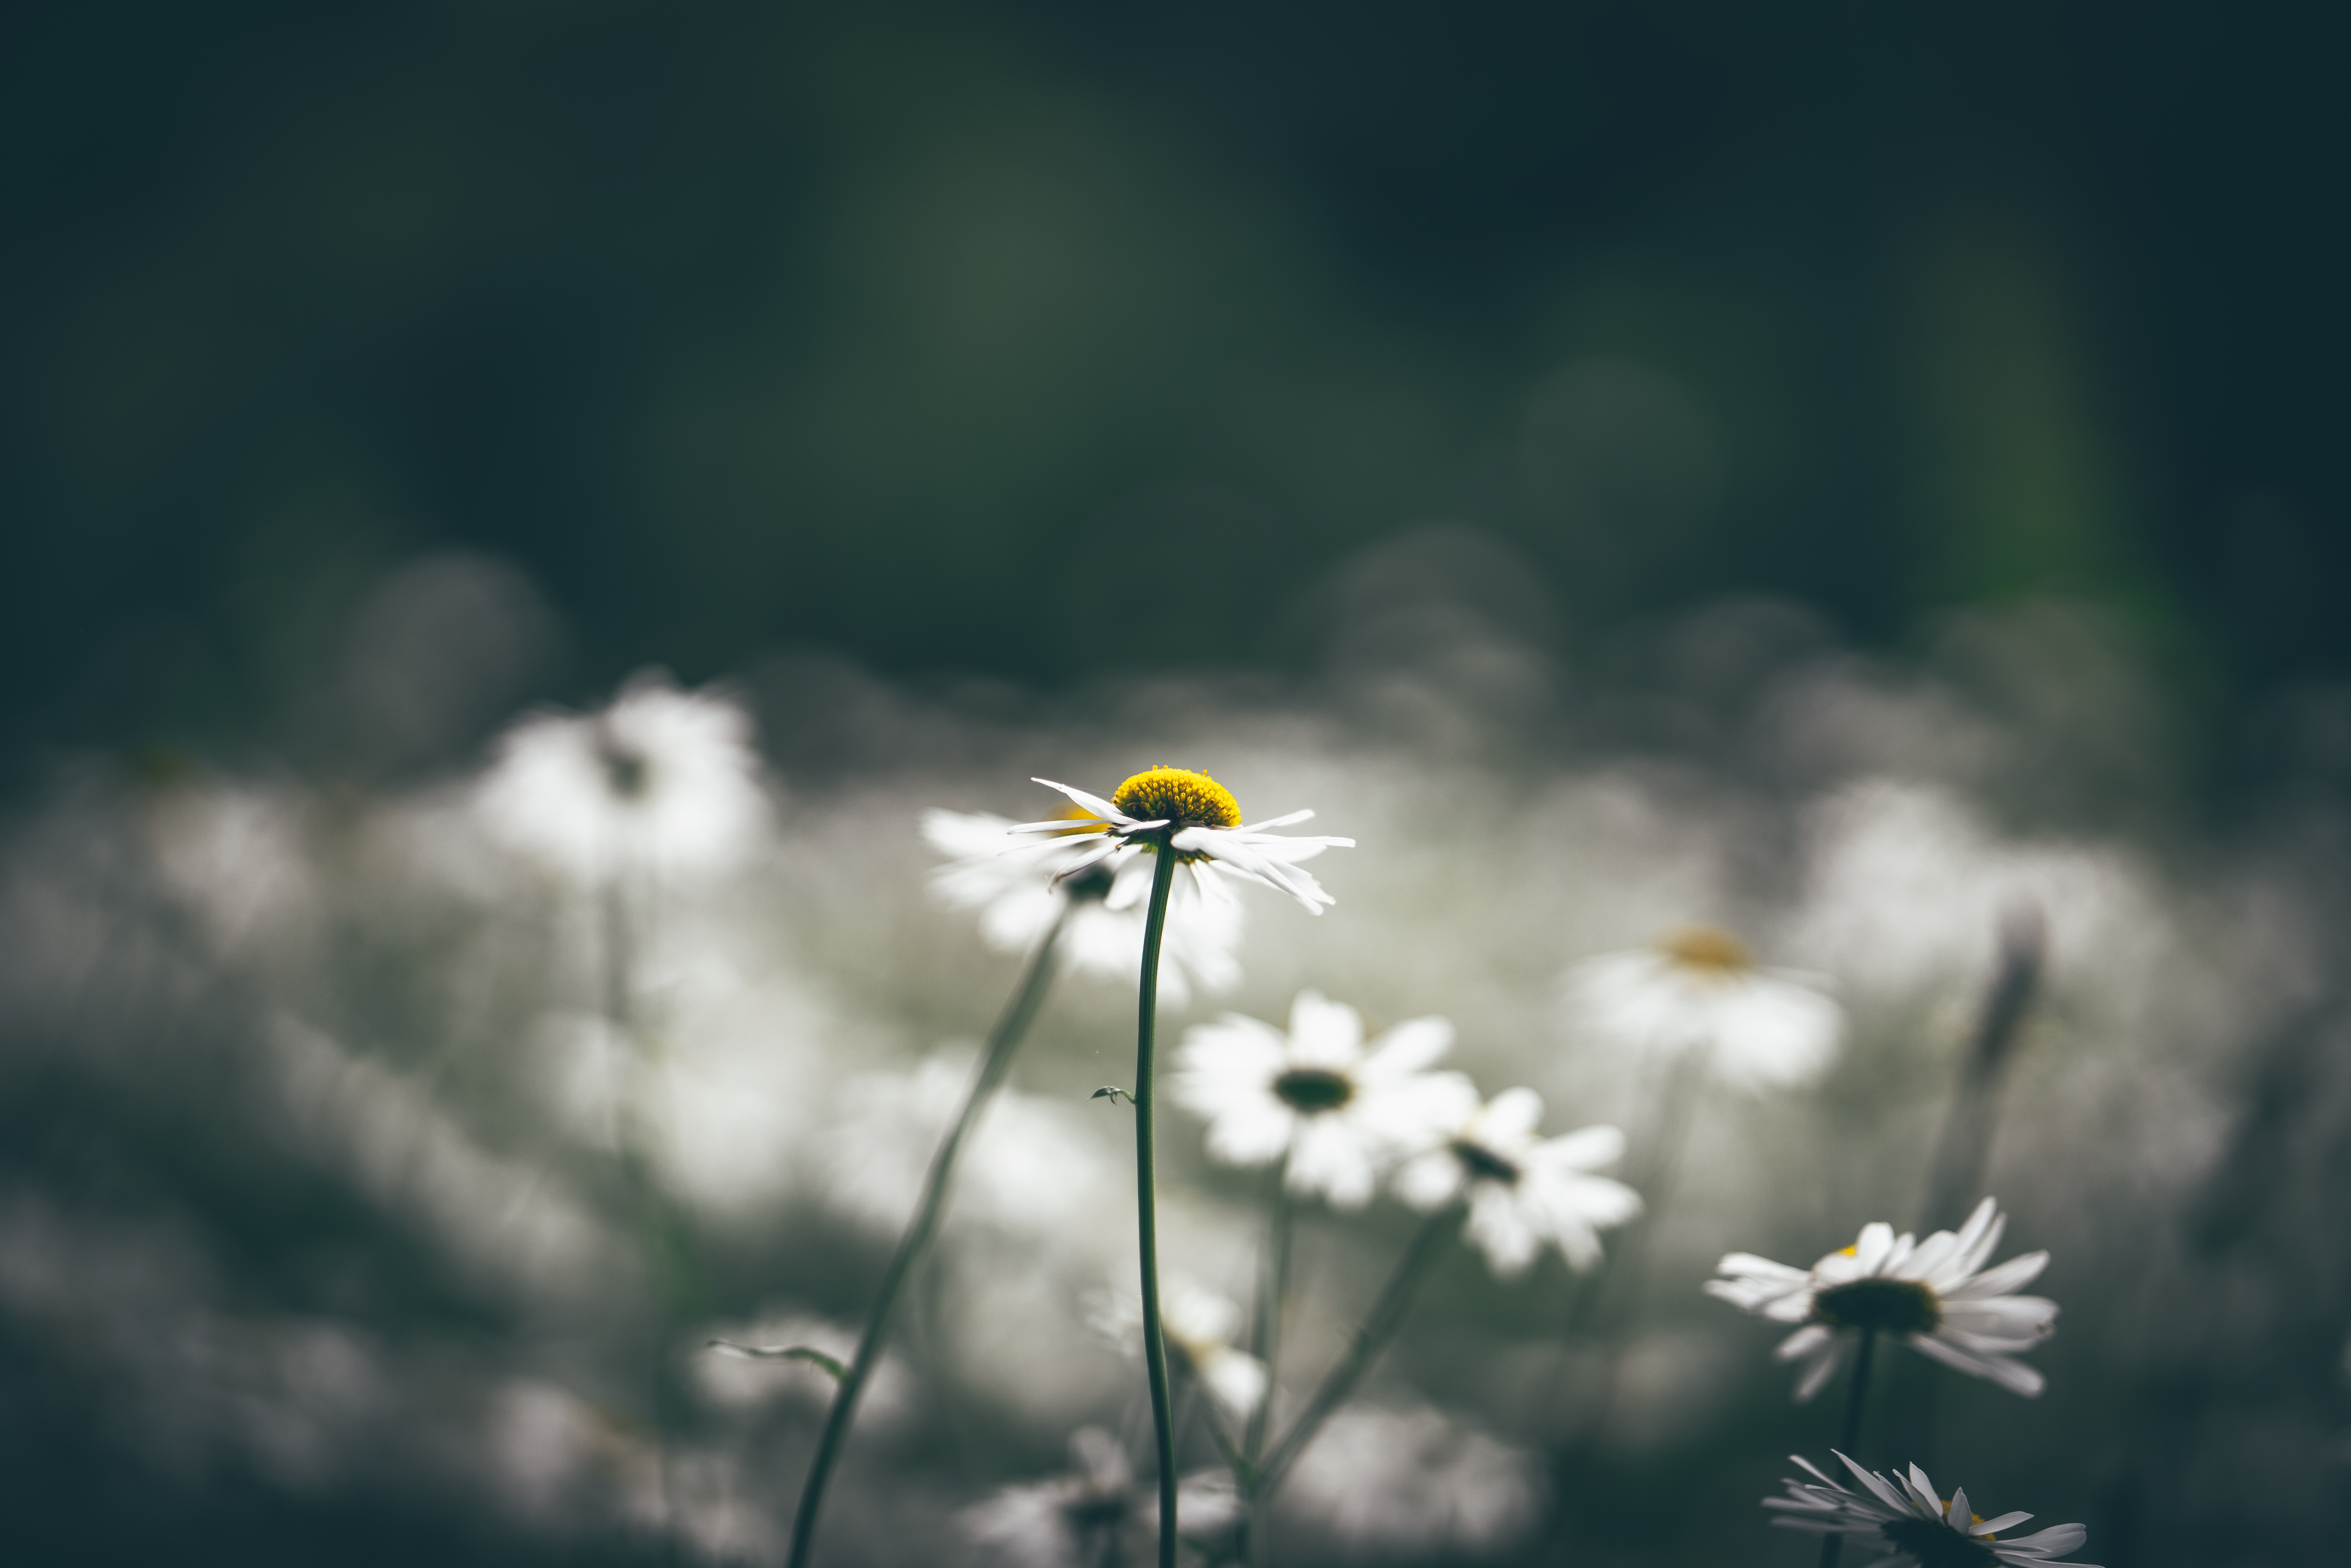
nature, grass, branch, blossom, cloud, plant, sky, field, photography, meadow, sunlight, leaf, flower, bloom, daisy, green, insect, macro, flora, wildflower, flowers, close up, outdoors, macro photography, daisy family, plant stem